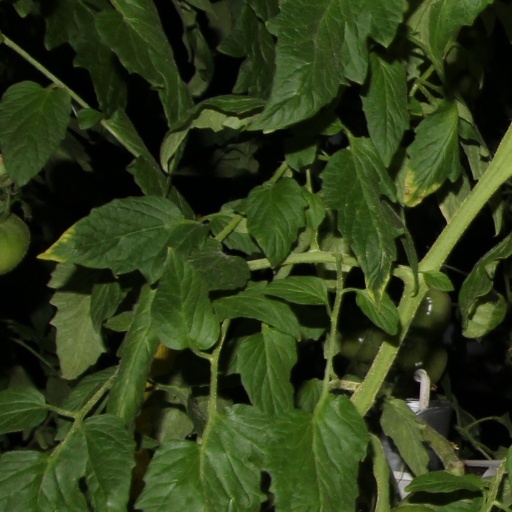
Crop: tomato